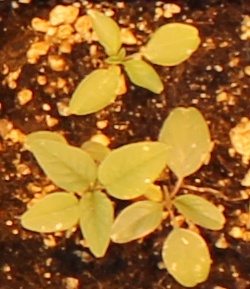
Label: Palmer Amaranth